90th Expeditionary Air Refueling Squadron

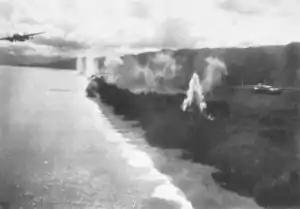
B-25s bomb Wewak area

During most of this period, the 42d group could maintain only two squadrons in the Solomons at a time, and at the end of July 1943, the 70th and 75th squadrons moved forward, while the 390th and the 69th Bombardment Squadron moved to rear areas to refit. After returning to the Solomons, the squadron participated in a group attack on 6 October against the Japanese field at Kahili. Because of the critical need to avoid detection, this involved flying over 300 miles at minimum altitude over a route designed to avoid islands along the way from which the group's Mitchells could be spotted. The successful strafing and parafrag attack shut down all enemy air forces in the area for the next two days, enabling the Navy to withdraw two crippled destroyers and rescue operations and cargo ships to offload troops and supplies at Barakoma airfield without air opposition.